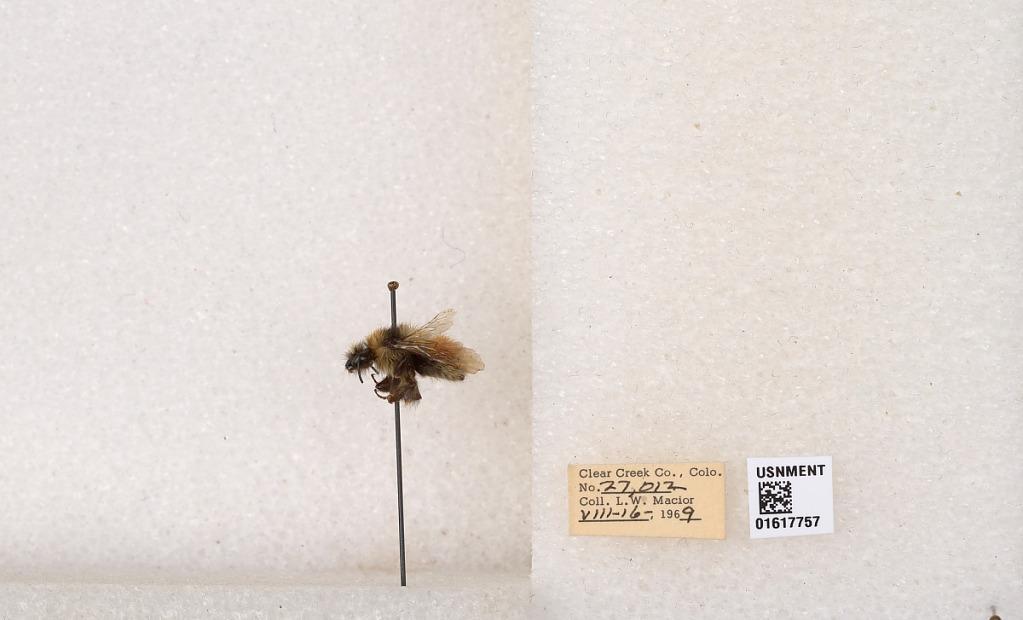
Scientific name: Bombus (Pyrobombus) sylvicola Kirby
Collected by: L. Macior
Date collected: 1969-8-16
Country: United States
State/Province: Colorado
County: Clear Creek
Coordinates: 39.7006, -105.694